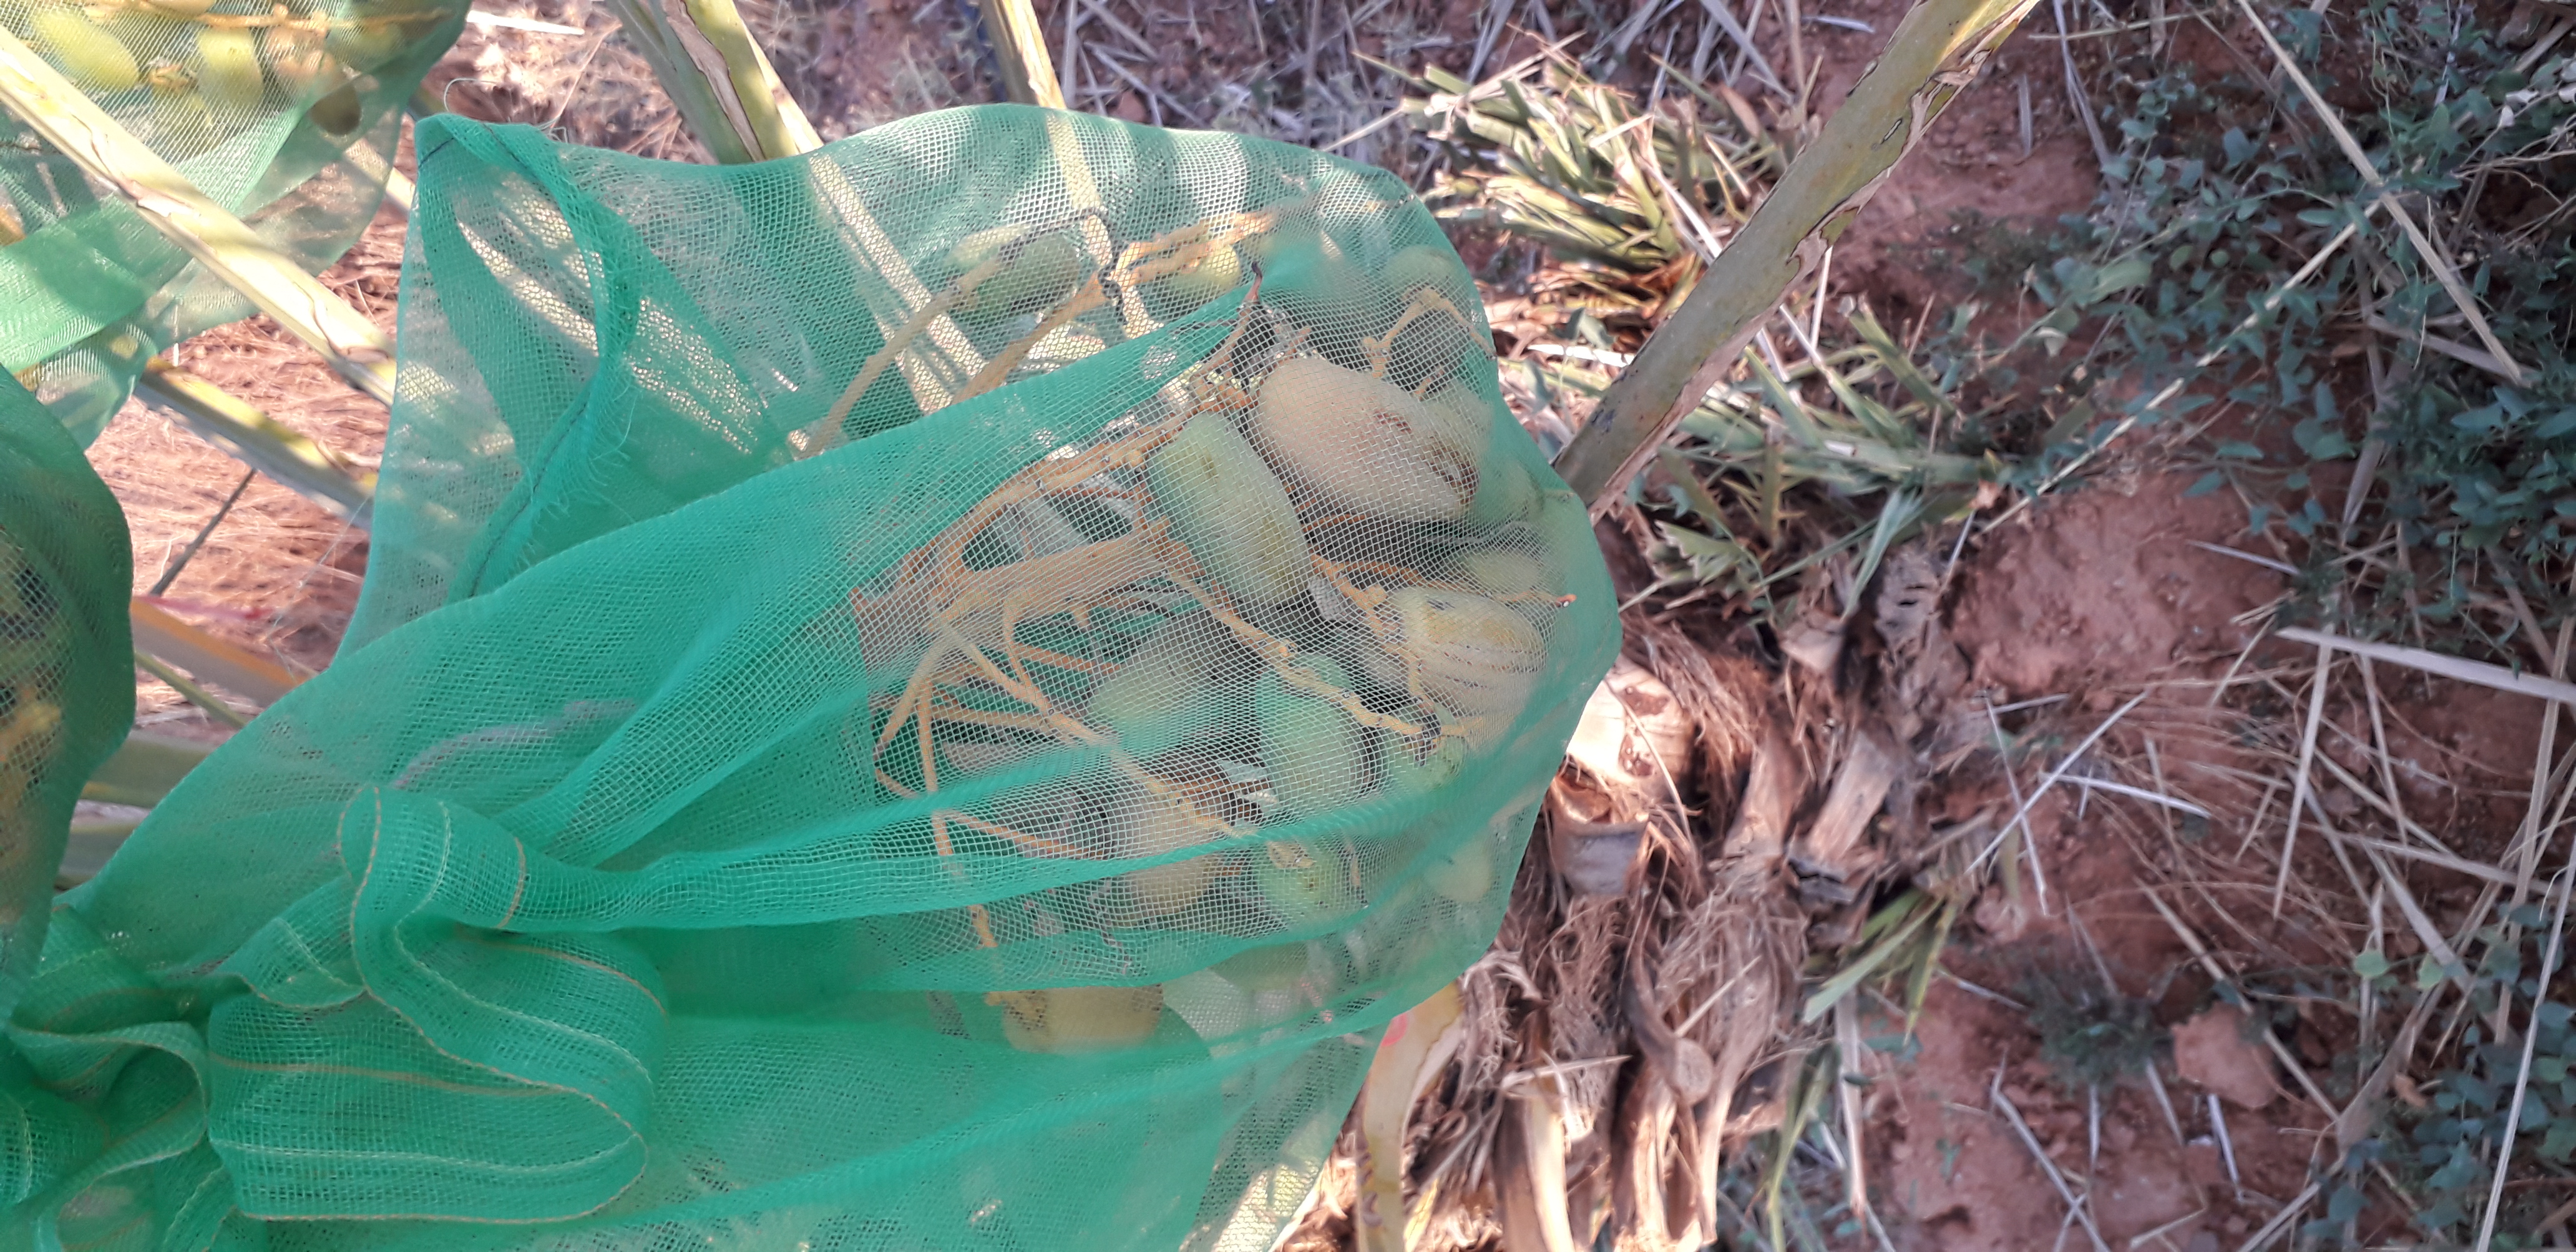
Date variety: Boumajhoul